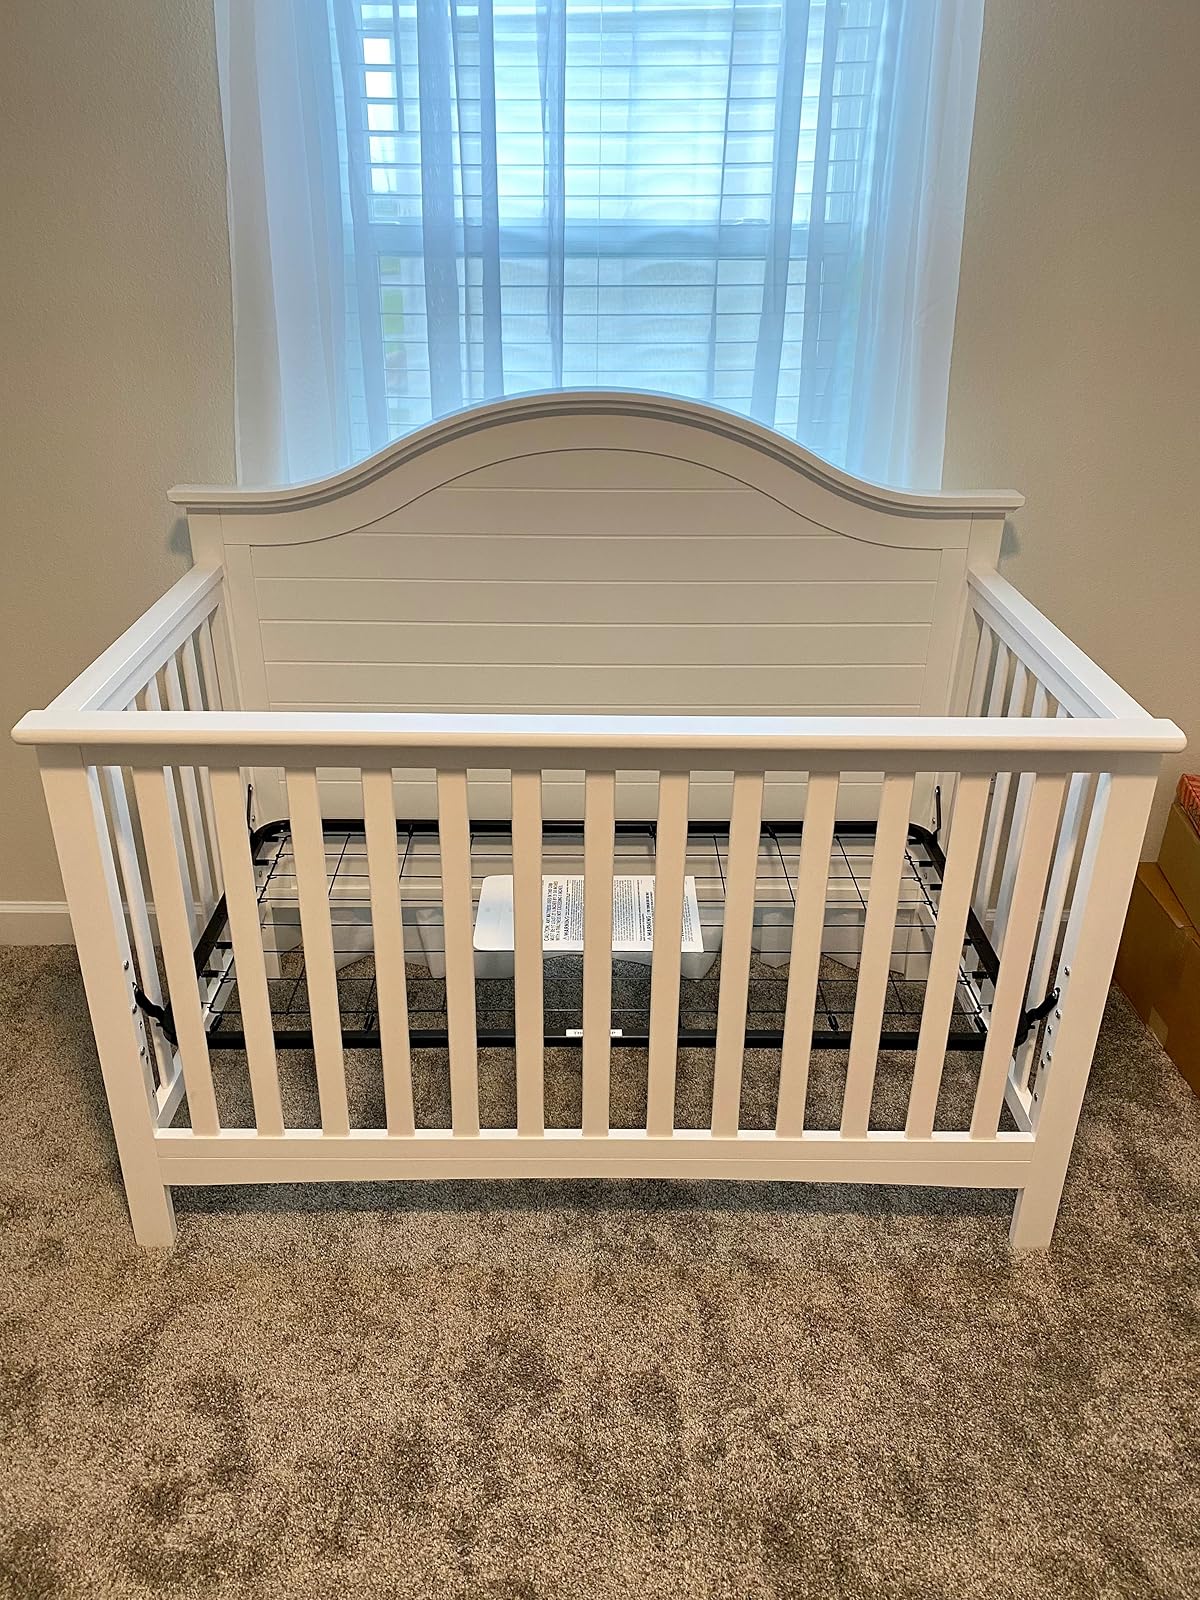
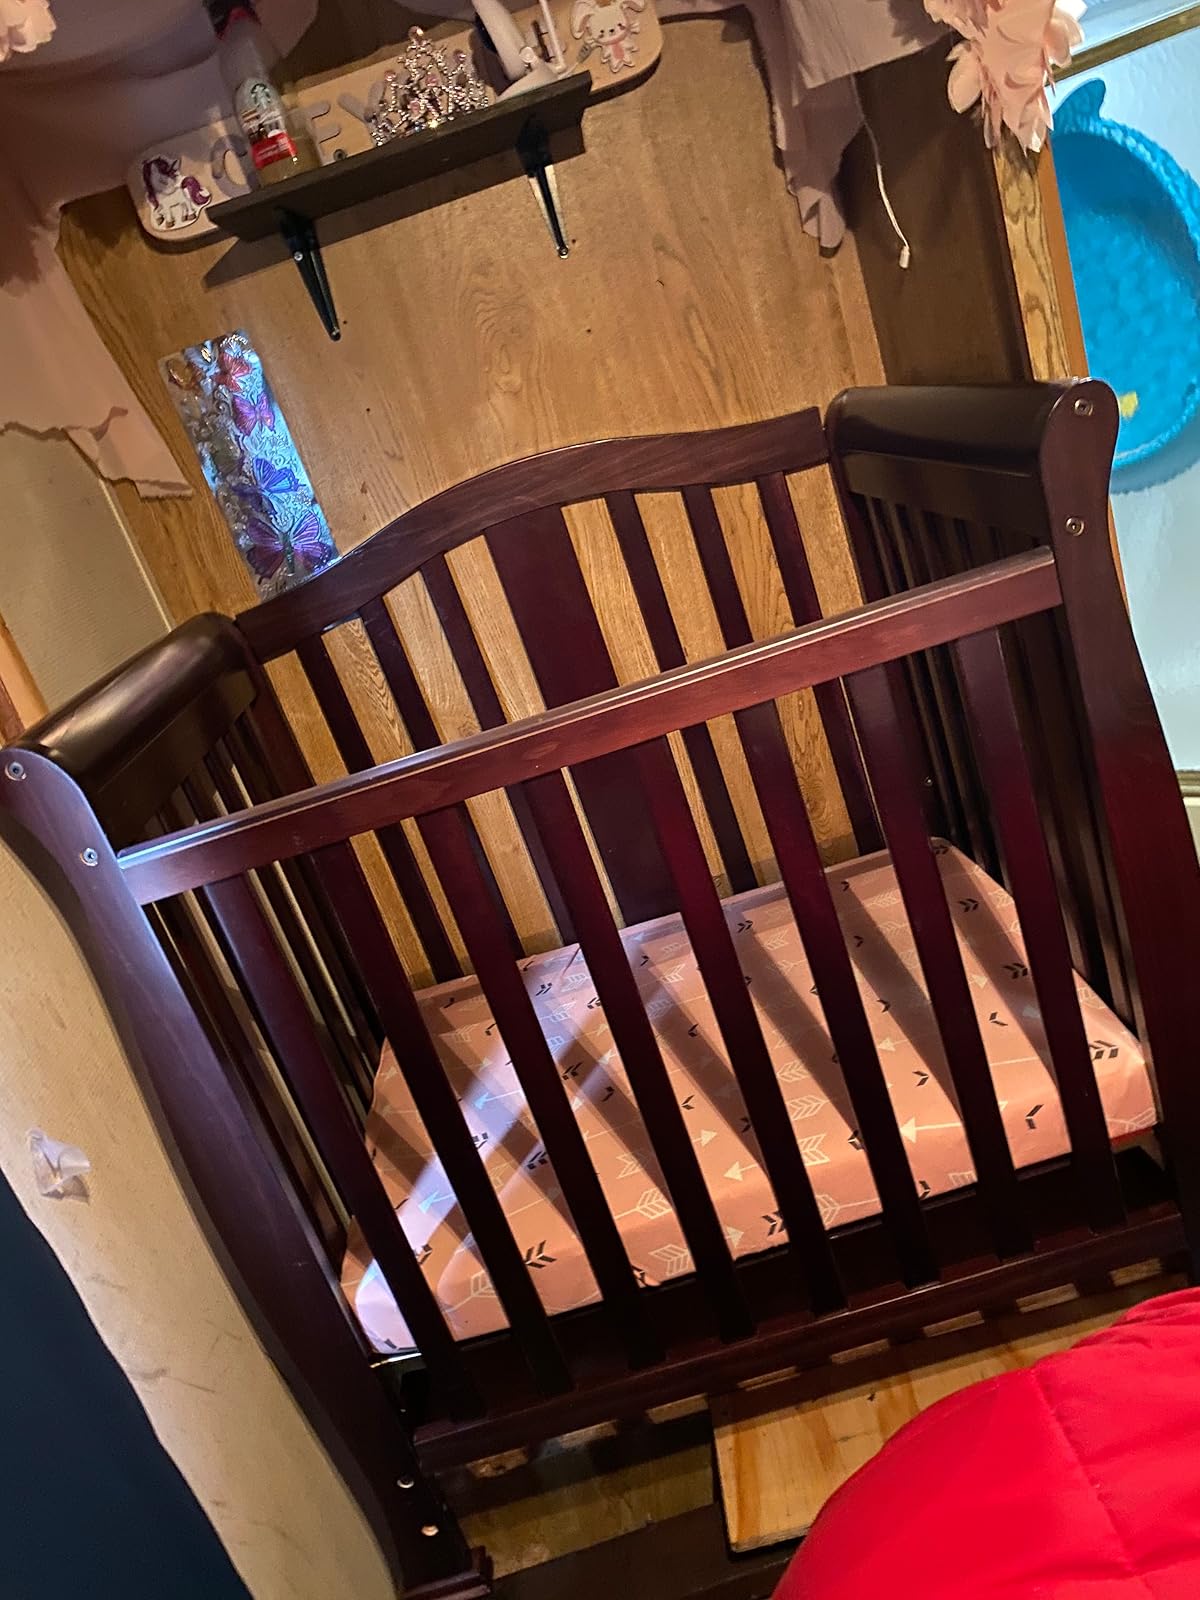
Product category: products_crib
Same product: no